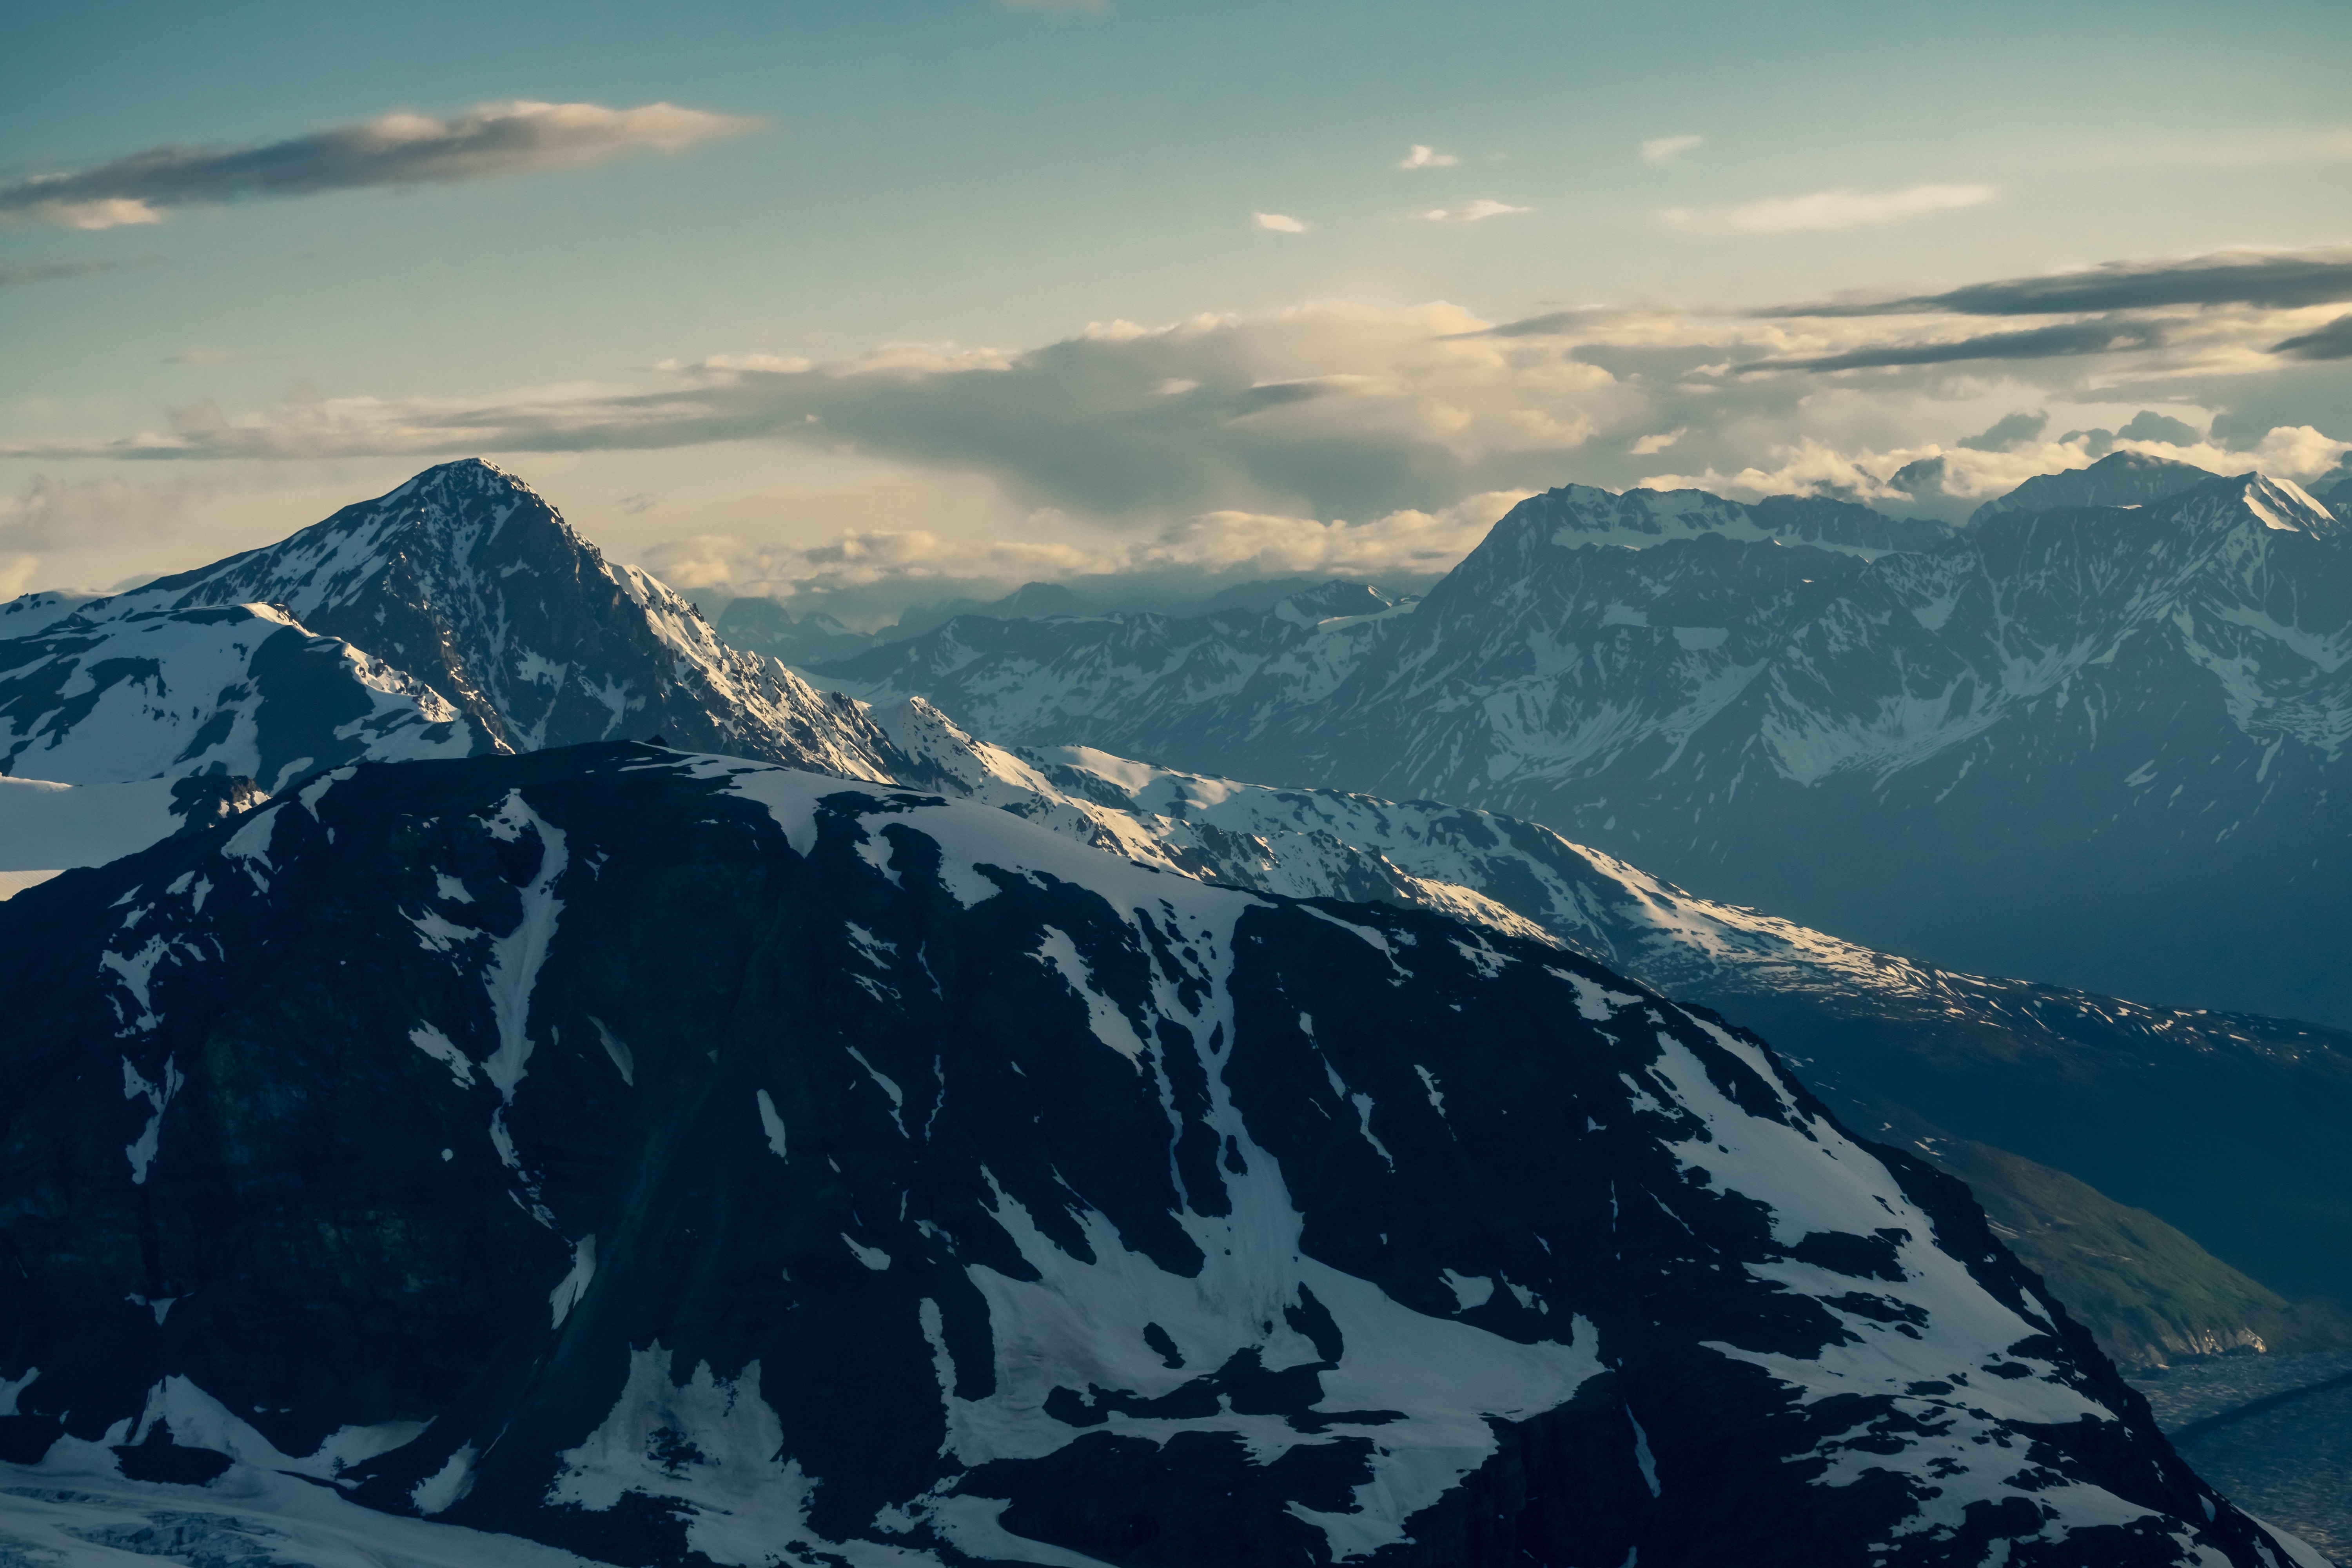
landscape, horizon, mountain, snow, winter, cloud, sky, hill, atmosphere, mountain range, arctic, highland, ridge, summit, massif, alps, fell, cirque, elevation, nunatak, meteorological phenomenon, atmosphere of earth, mountainous landforms, computer wallpaper, glacial landform, ice cap, ar te, mount scenery